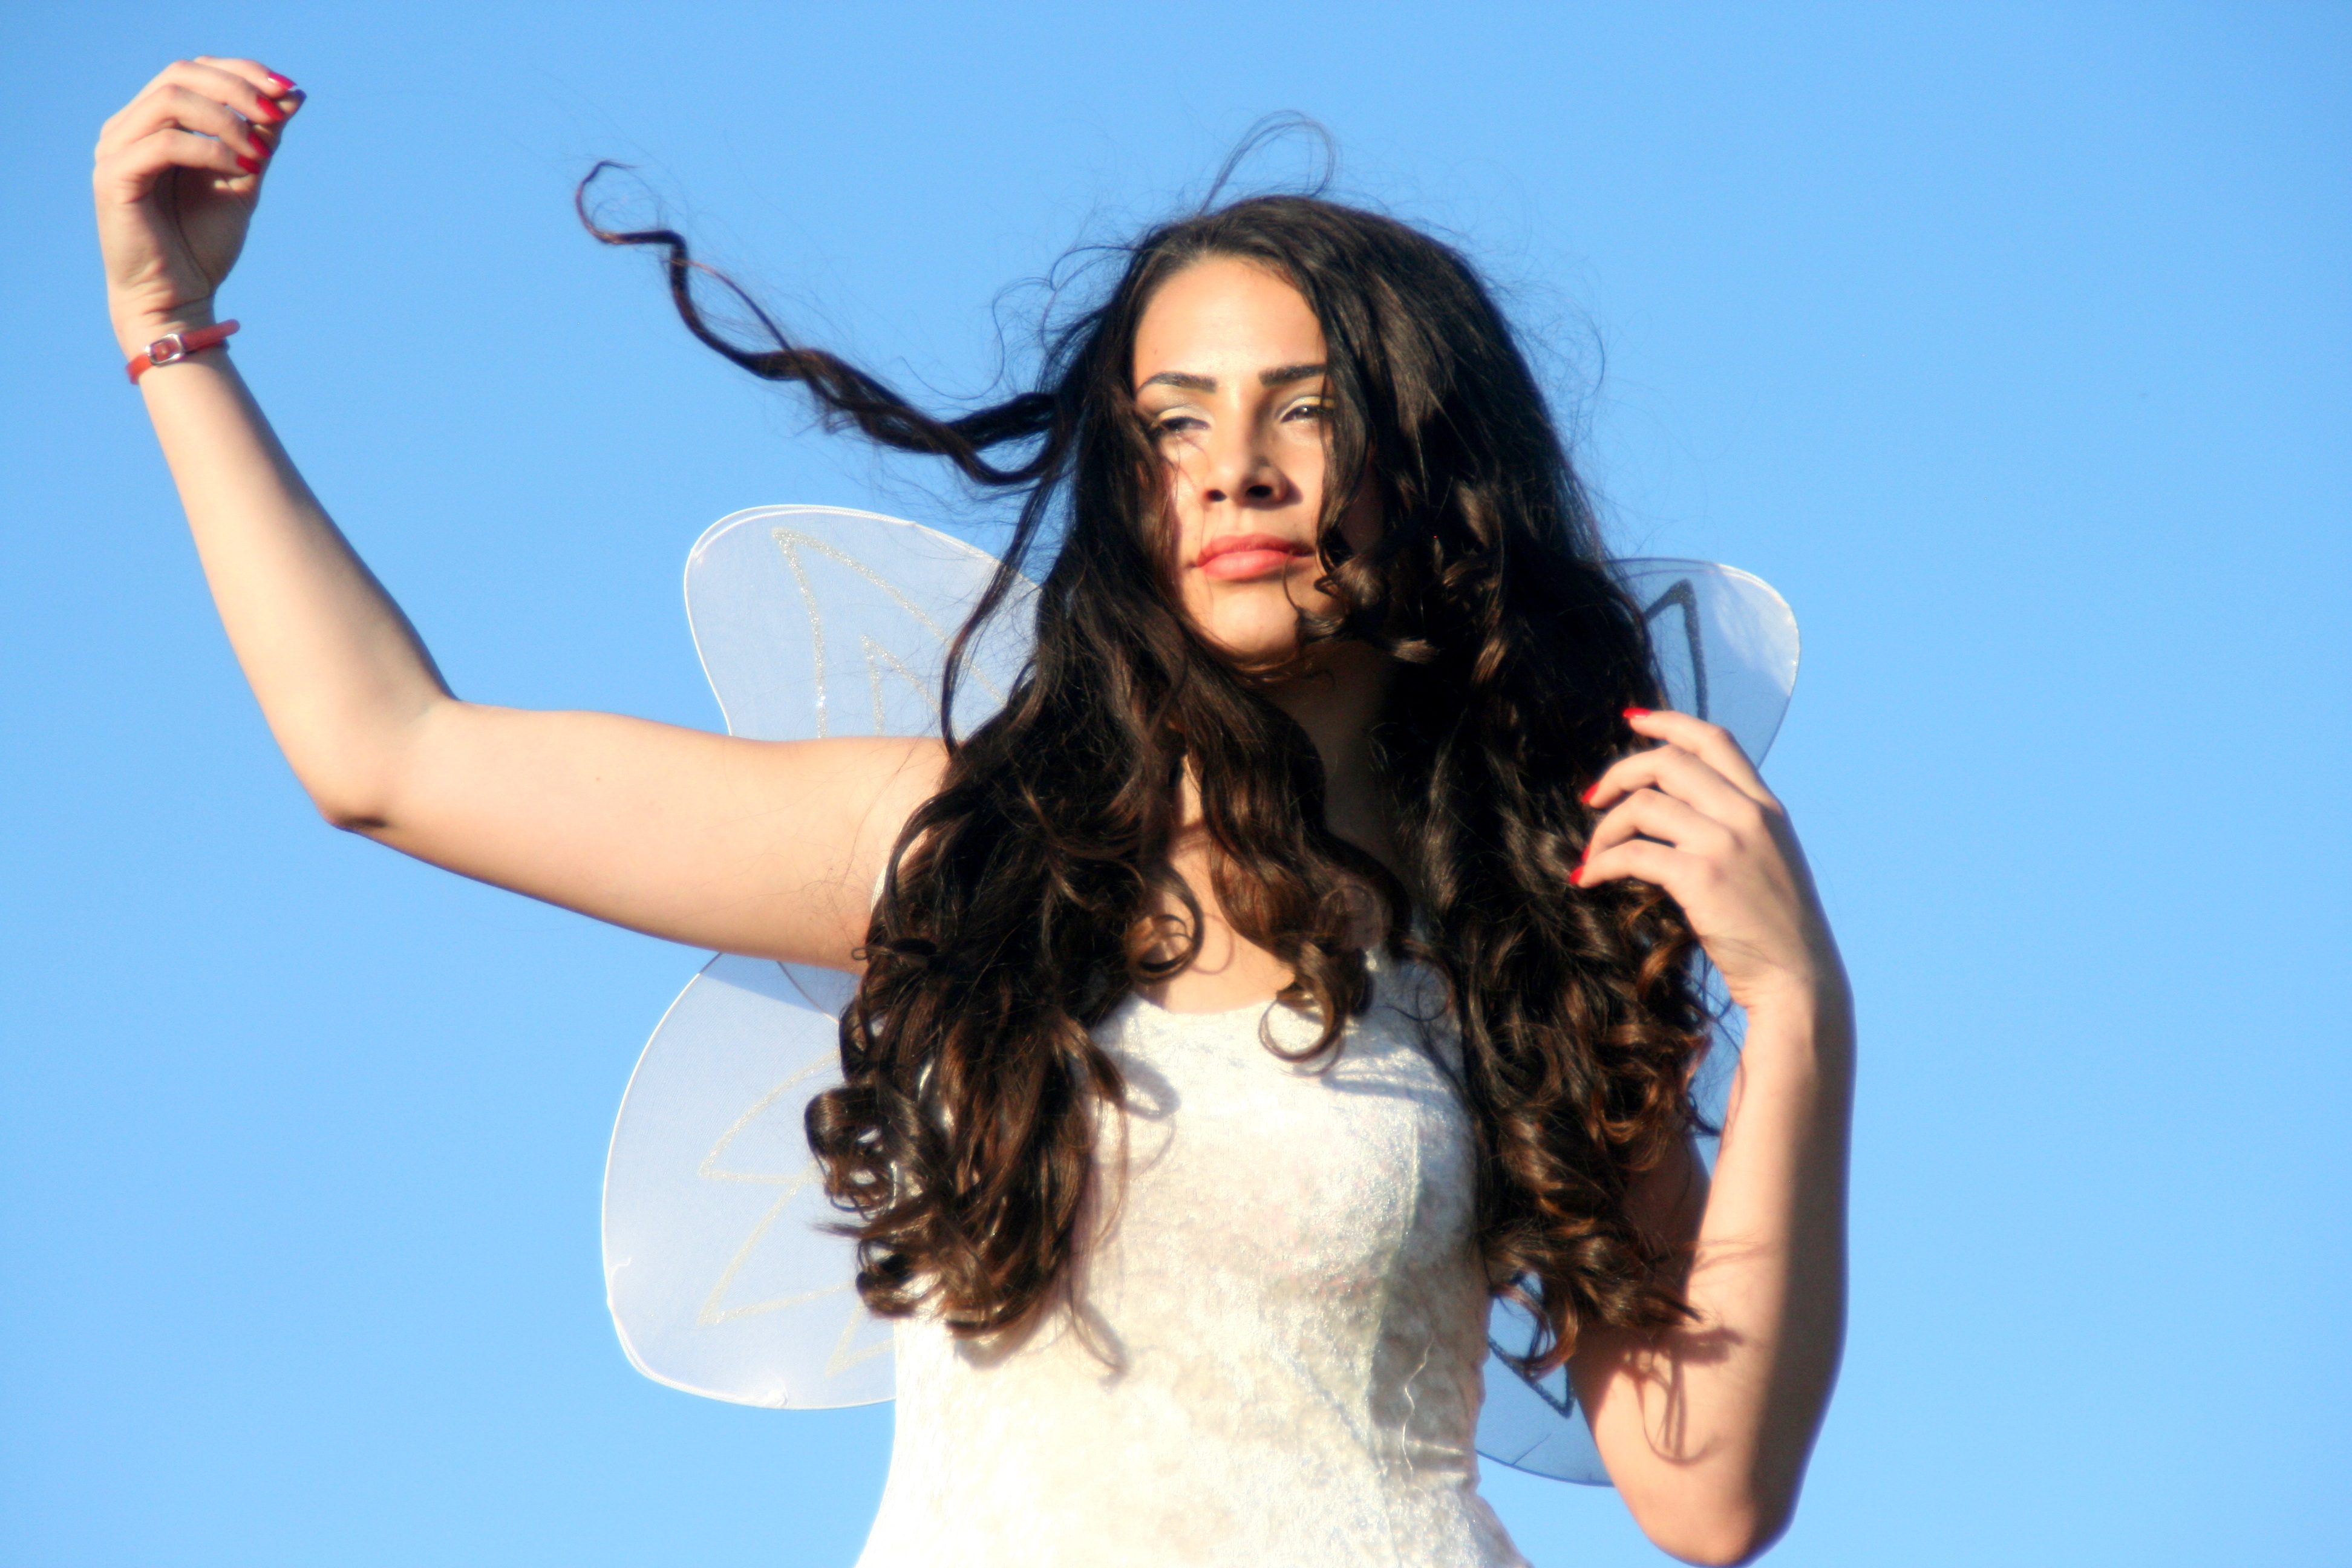
hand, girl, hair, photography, singer, model, finger, hairstyle, long hair, wings, singing, beauty, magic, fairy, interaction, photo shoot, sense